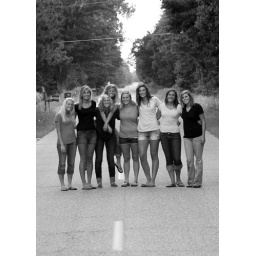
friends in black and white <3